2017 Chiapas earthquake

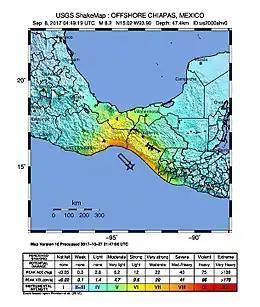

The 2017 Chiapas earthquake struck at 23:49 CDT on 7 September (local time; 04:49 on the 8th UTC) in the Gulf of Tehuantepec off the southern coast of Mexico near the state of Chiapas, approximately southwest of Pijijiapan (alternately, south-southwest of Tres Picos), with a Mercalli intensity of IX ("Violent"). The moment magnitude was estimated to be .